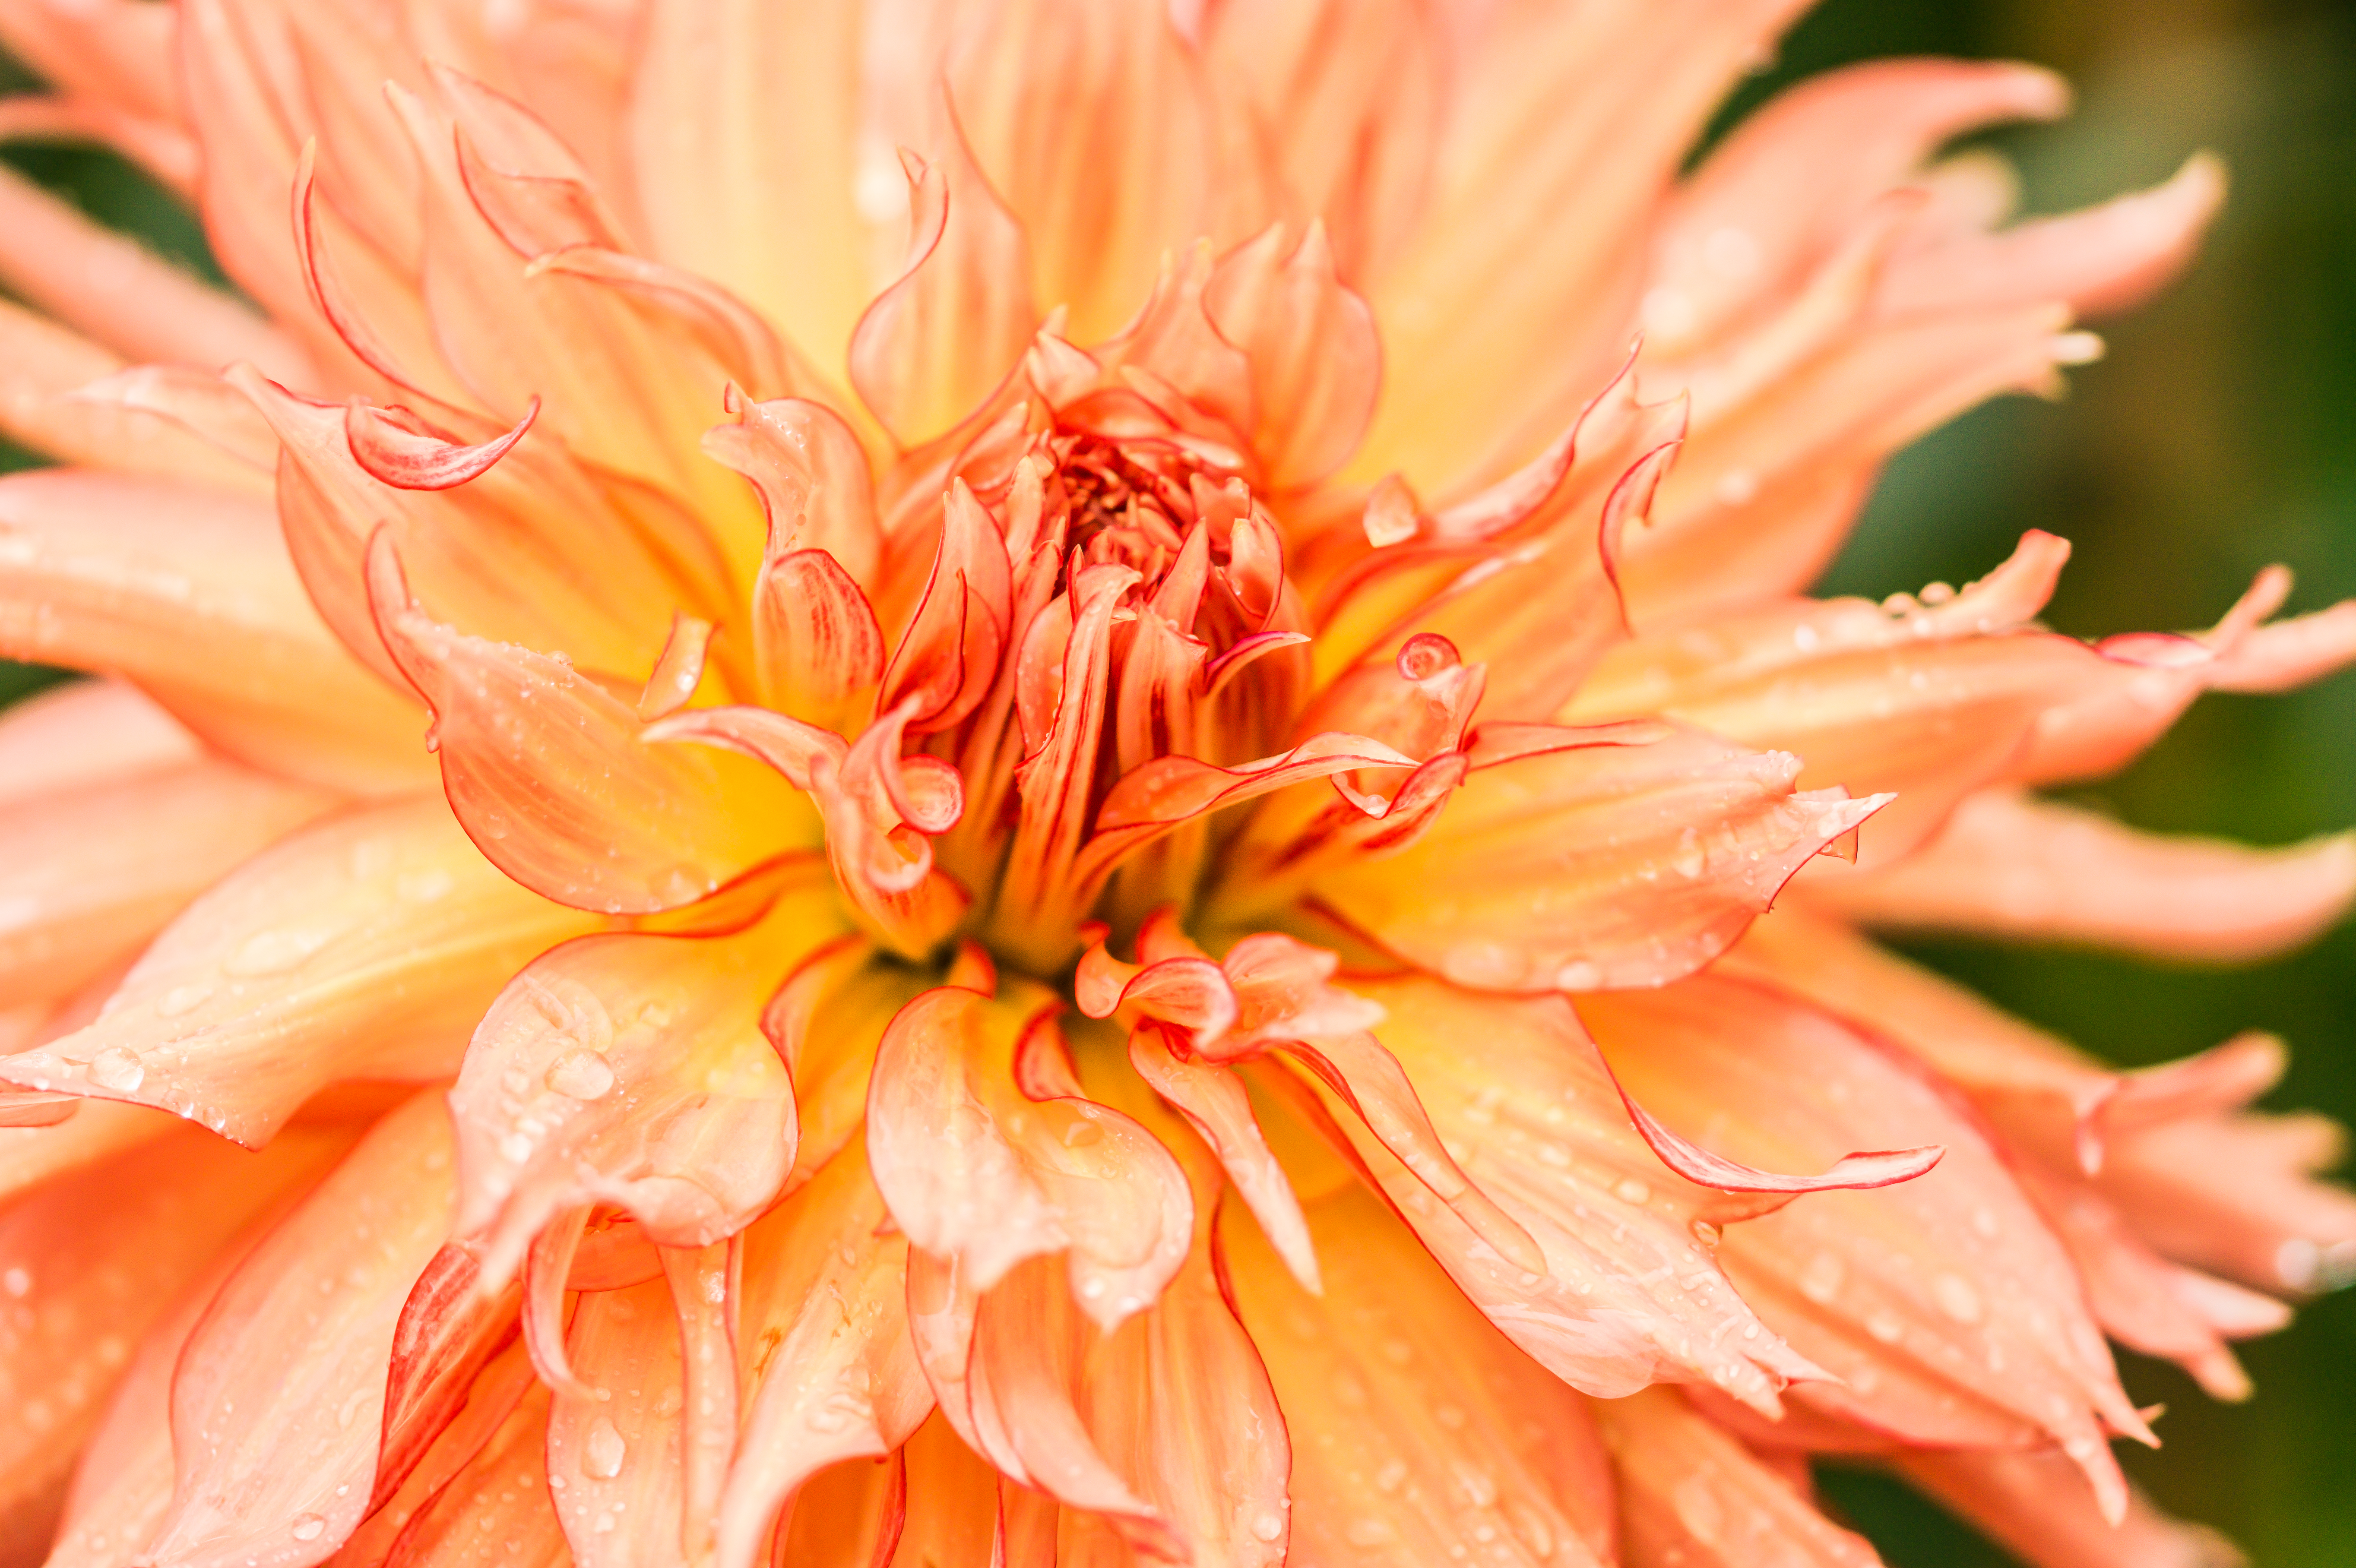
dahlia, flower, flowers, garden, nature, red, orange, yellow, colorful, pink, flora, plant, petal, close up, flowering plant, peach, daisy family, macro photography, wildflower, annual plant, spring, chrysanths, pollen